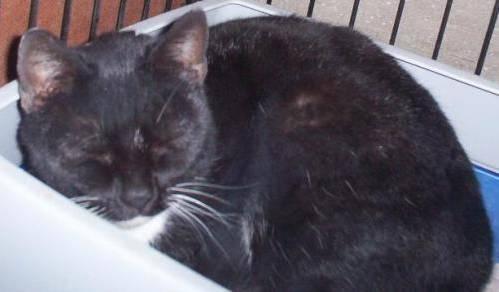
cat